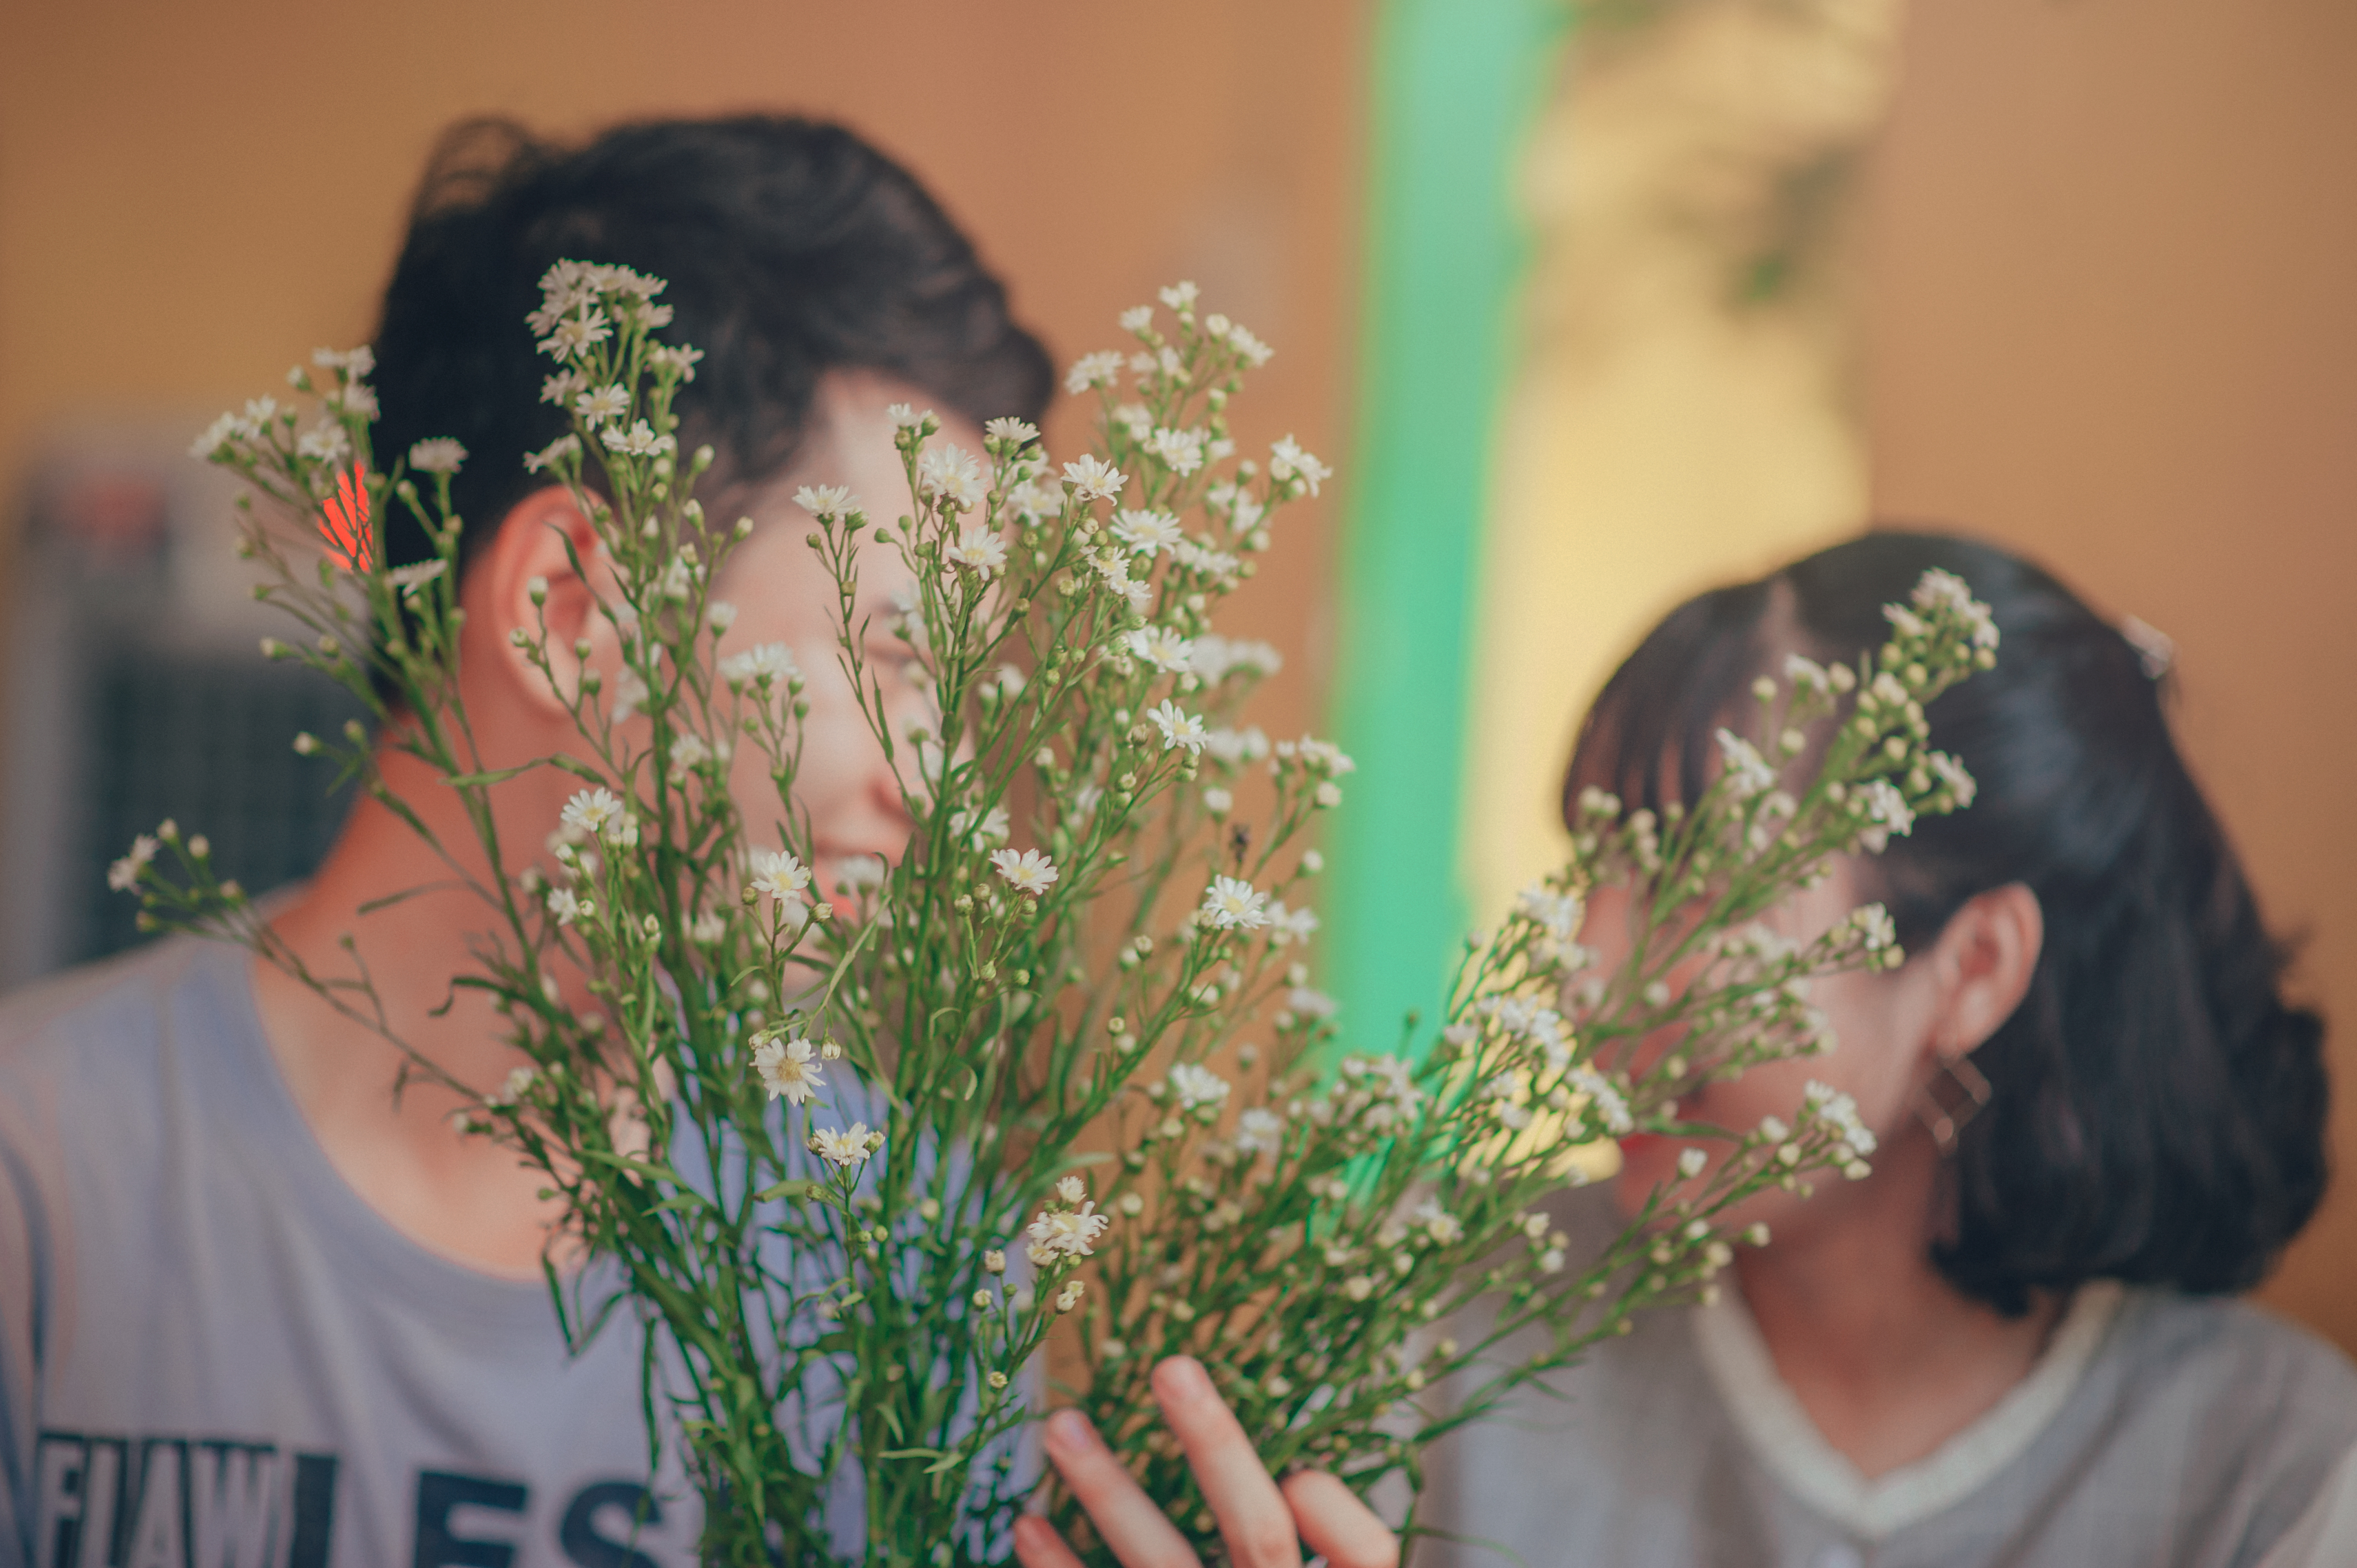
love, cute, portrait, landscape, beautiful, travel, girl, boy, flower, plant, flower arranging, bride, ceremony, floristry, floral design, flower bouquet, grass, spring, wedding, fun